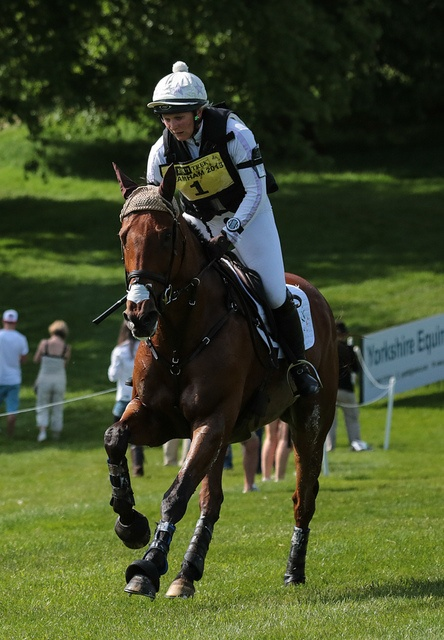
A person riding a brown horse on lush green ground.
A jockey riding on a horse in a grassy field
A man wearing a number one on his chest rides a chestnut colored horse in a competition.
Horse running in the green in a polo match.
an image of a man riding a horse